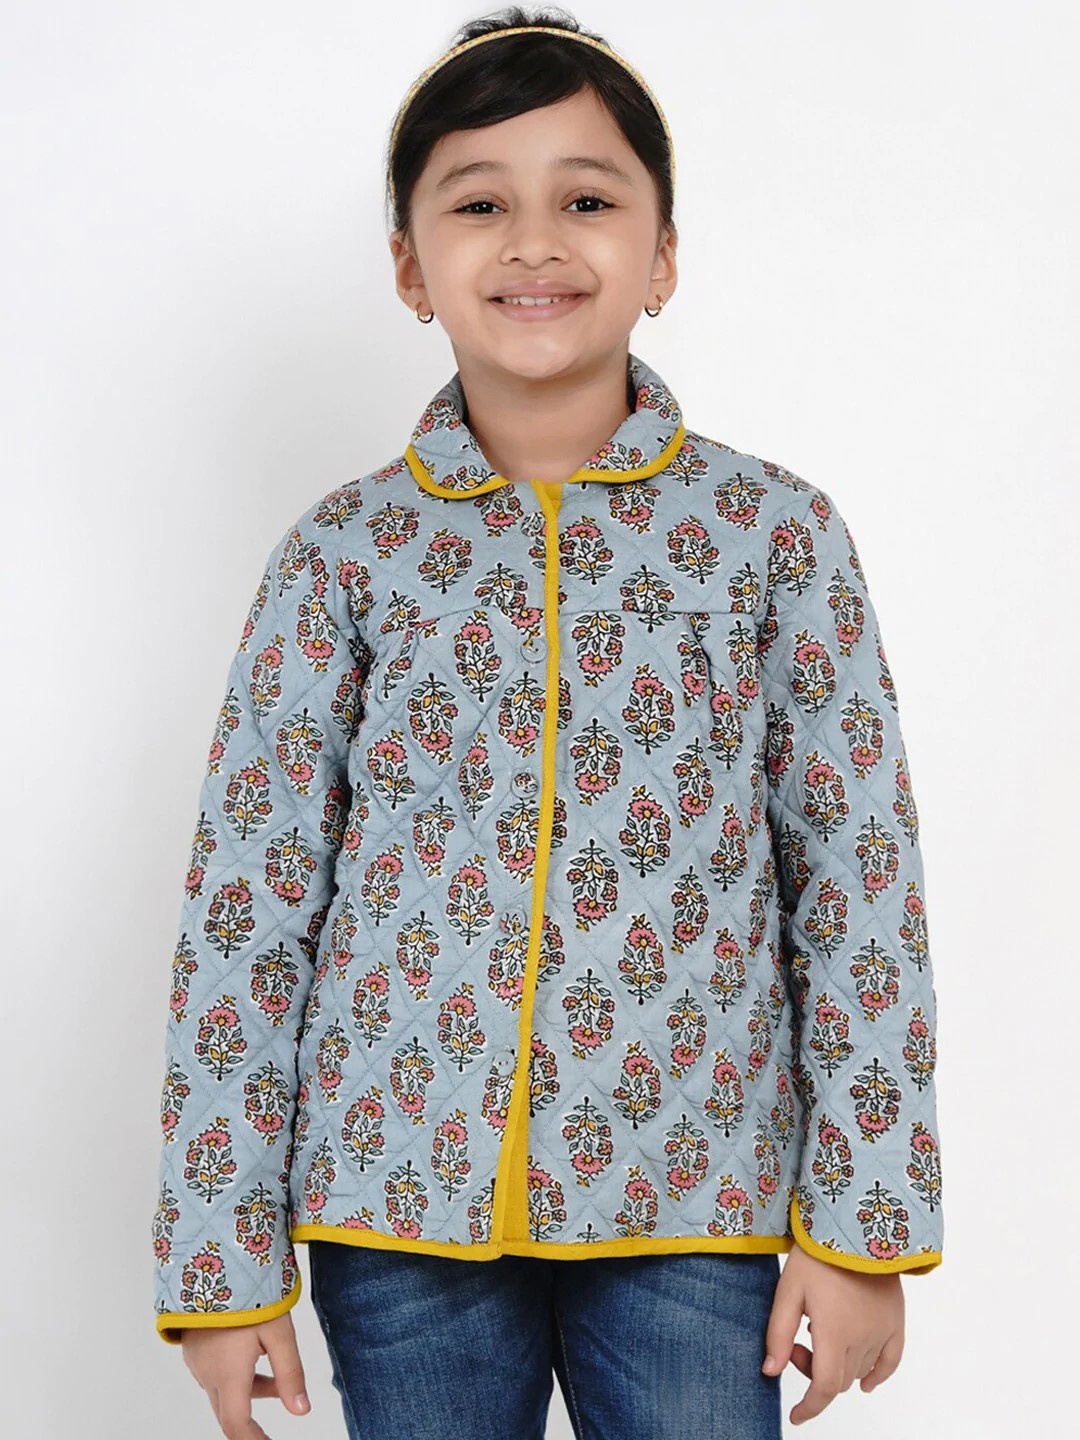
Girls Grey Printed Tailored Jacket
Grey and Yellow printed jacket, has a mandarin collar, button closure, long sleeves, straight hem, and cotton lining Material & Care Material: Cotton Machine Wash Specifications Sleeve Length-Long Sleeves Type-Tailored Jacket Collar-Mandarin Collar Print or Pattern Type-Floral Surface Styling-Zip Detail
Brand: BHAMA
Category: Apparel & Accessories > Clothing > Baby & Toddler Clothing > Baby & Toddler Outerwear > Baby & Toddler Coats & Jackets